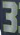
Number: 3